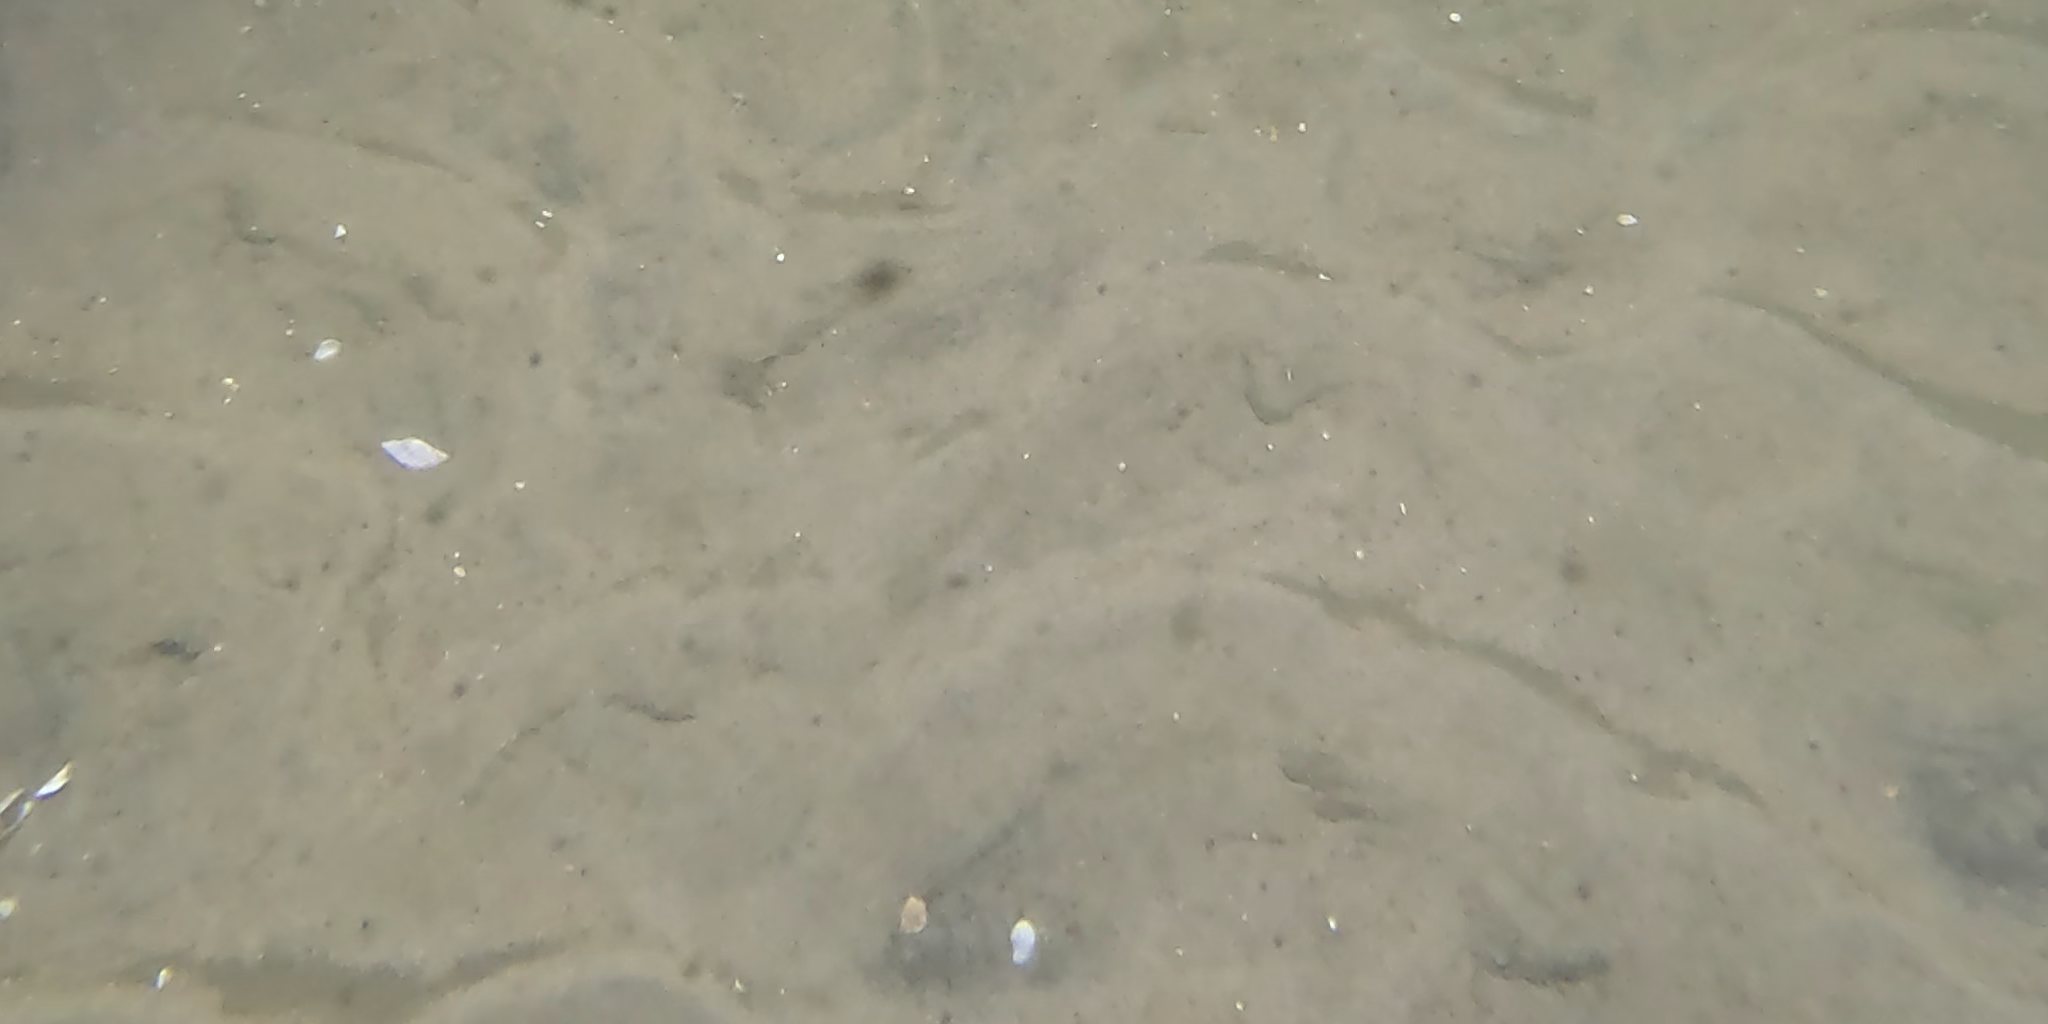
Seabed habitat: sand